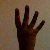
The image shows a hand gesture representing the number 4 in Indian Sign Language.